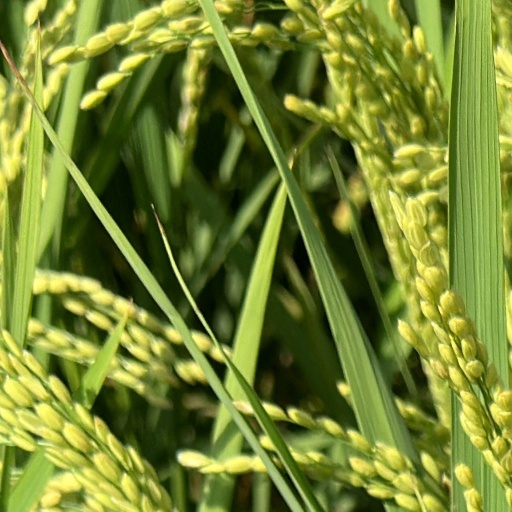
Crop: rice